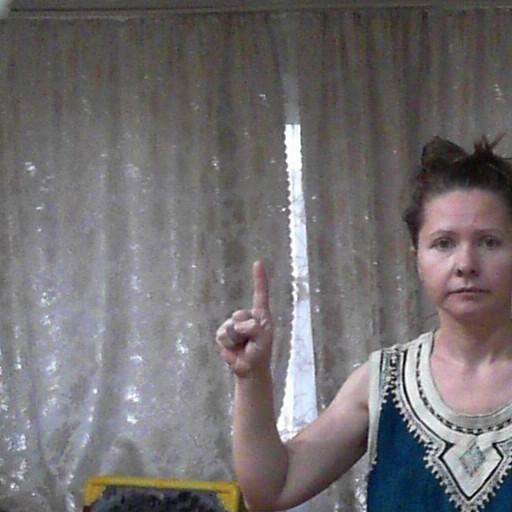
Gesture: one